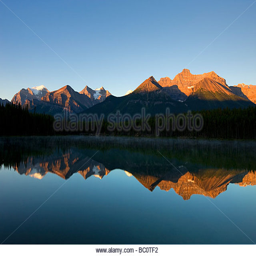
geographical feature category are reflected in the tranquil waters